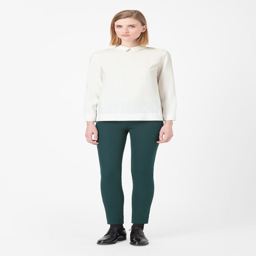
cos. trousers with back zip .